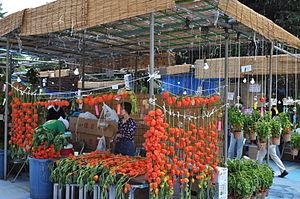
L’Alkékenge, Coqueret alkékenge ou Lanterne, est une espèce de plantes du genre Physalis et de la famille des Solanaceae. La plante est surtout connue pour son fruit complexe, une baie comestible de couleur orange enfermée dans un calice rouge orangé accrescent semblable à une lanterne. Cette plante est parfois appelée Amour-en-cage, Cerise d'hiver, Cerise de juif.